Sinn Bodhi

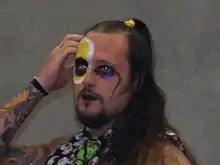
Sinn Bodhi in July 2011

On November 21, 2010, Cvjetkovich made his debut for Chikara, appearing during a match between UltraMantis Black and Ares, summoning UltraMantis' allies Obariyon and Kodama away from the ring as they were trying to help their leader in his battle against not only Ares, but also his BDK stable mate Tursas. Cvjetkovich worked the appearance under a cloak and never revealed his true identity. During his second appearance at Chikara's season nine finale "Reality is Relative" on December 12, 2010, Cvjetkovich revealed his identity as Sinn Bodhi and demanded that UltraMantis Black hand him the Eye of Tyr. When UltraMantis was unable to produce the artifact, Bodhi led Obariyon, Kodama and a third masked man, who was later named Kobald, into an attack on UltraMantis, who was then saved by Hallowicked and Frightmare. UltraMantis later revealed that he had asked for Bodhi's help in training Obariyon, Kodama and Kobald for his battle against BDK, but never agreed to give him the Eye of Tyr. On January 23, 2011, at the season ten premiere, Bodhi wrestled his first Chikara match, losing to UltraMantis Black via disqualification, following interference from Kodama and Obariyon. On March 13 Bodhi defeated UltraMantis in a rematch. On April 15, Bodhi, Kodama and Obariyon entered the 2011 King of Trios, but were eliminated from the tournament in the first round by The Colony (Fire Ant, Green Ant and Soldier Ant). Bodhi was also involved in controversy at KOT due to comments he made during the pre-show which some took to be related to the recent death of Larry Sweeney. Bodhi later apologized for the promo. On September 18, Bodhi and his Dark Army (Kobald, Kodama and Obariyon) faced UltraMantis Black and his Spectral Envoy (Crossbones, Frightmare and Hallowicked) in an eight-man tag team match, which ended with UltraMantis pinning Bodhi for the win. Bodhi's feud with UltraMantis Black came to an end at the High Noon pay-per-view, where UltraMantis handed him the Eye of Tyr (which was later revealed to be a fake replica) and resulted in Bodhi proclaiming that he was now done with Chikara.